Steven Brinkman

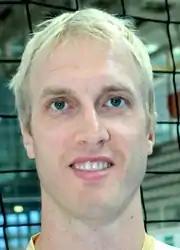
Portrait of Steve Brinkman

Steven Brinkman (born ) is a Canadian male volleyball player. He was part of the Canada men's national volleyball team at the 2002 FIVB Volleyball Men's World Championship and 2006 FIVB Volleyball Men's World Championship.